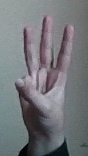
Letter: thaa